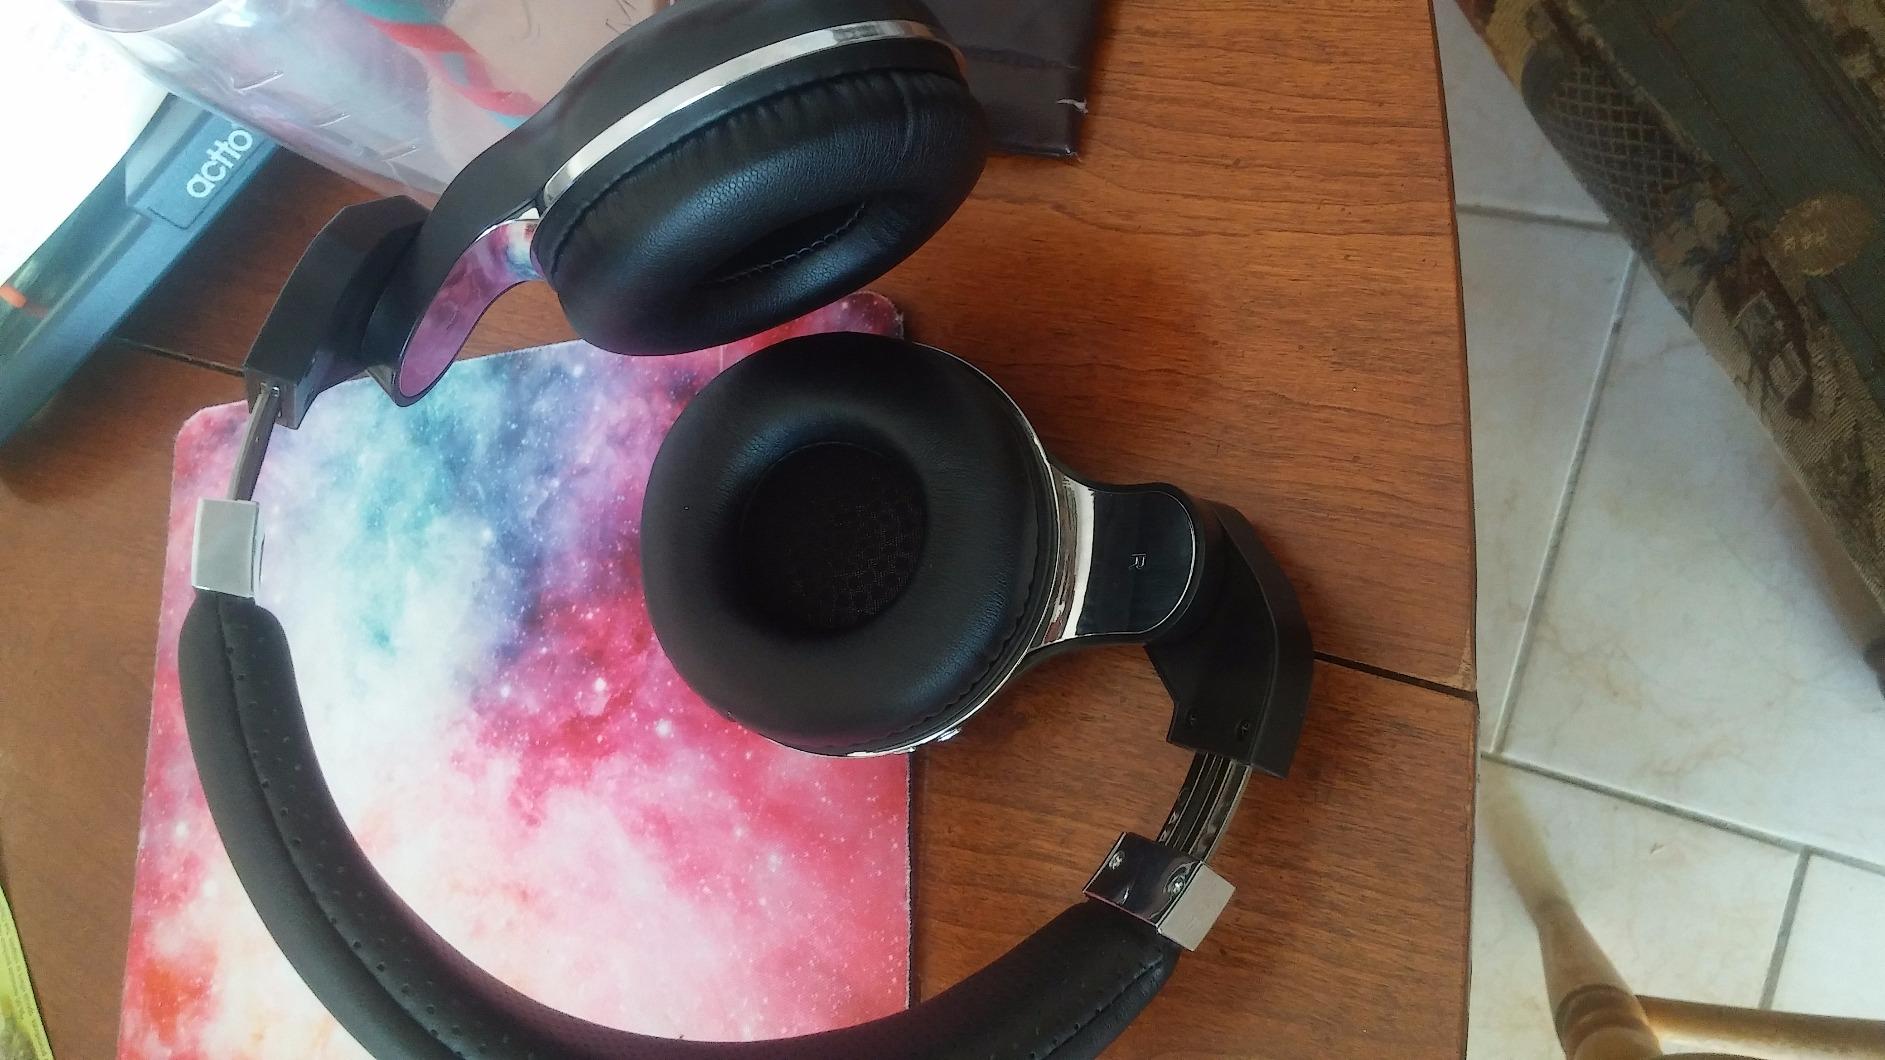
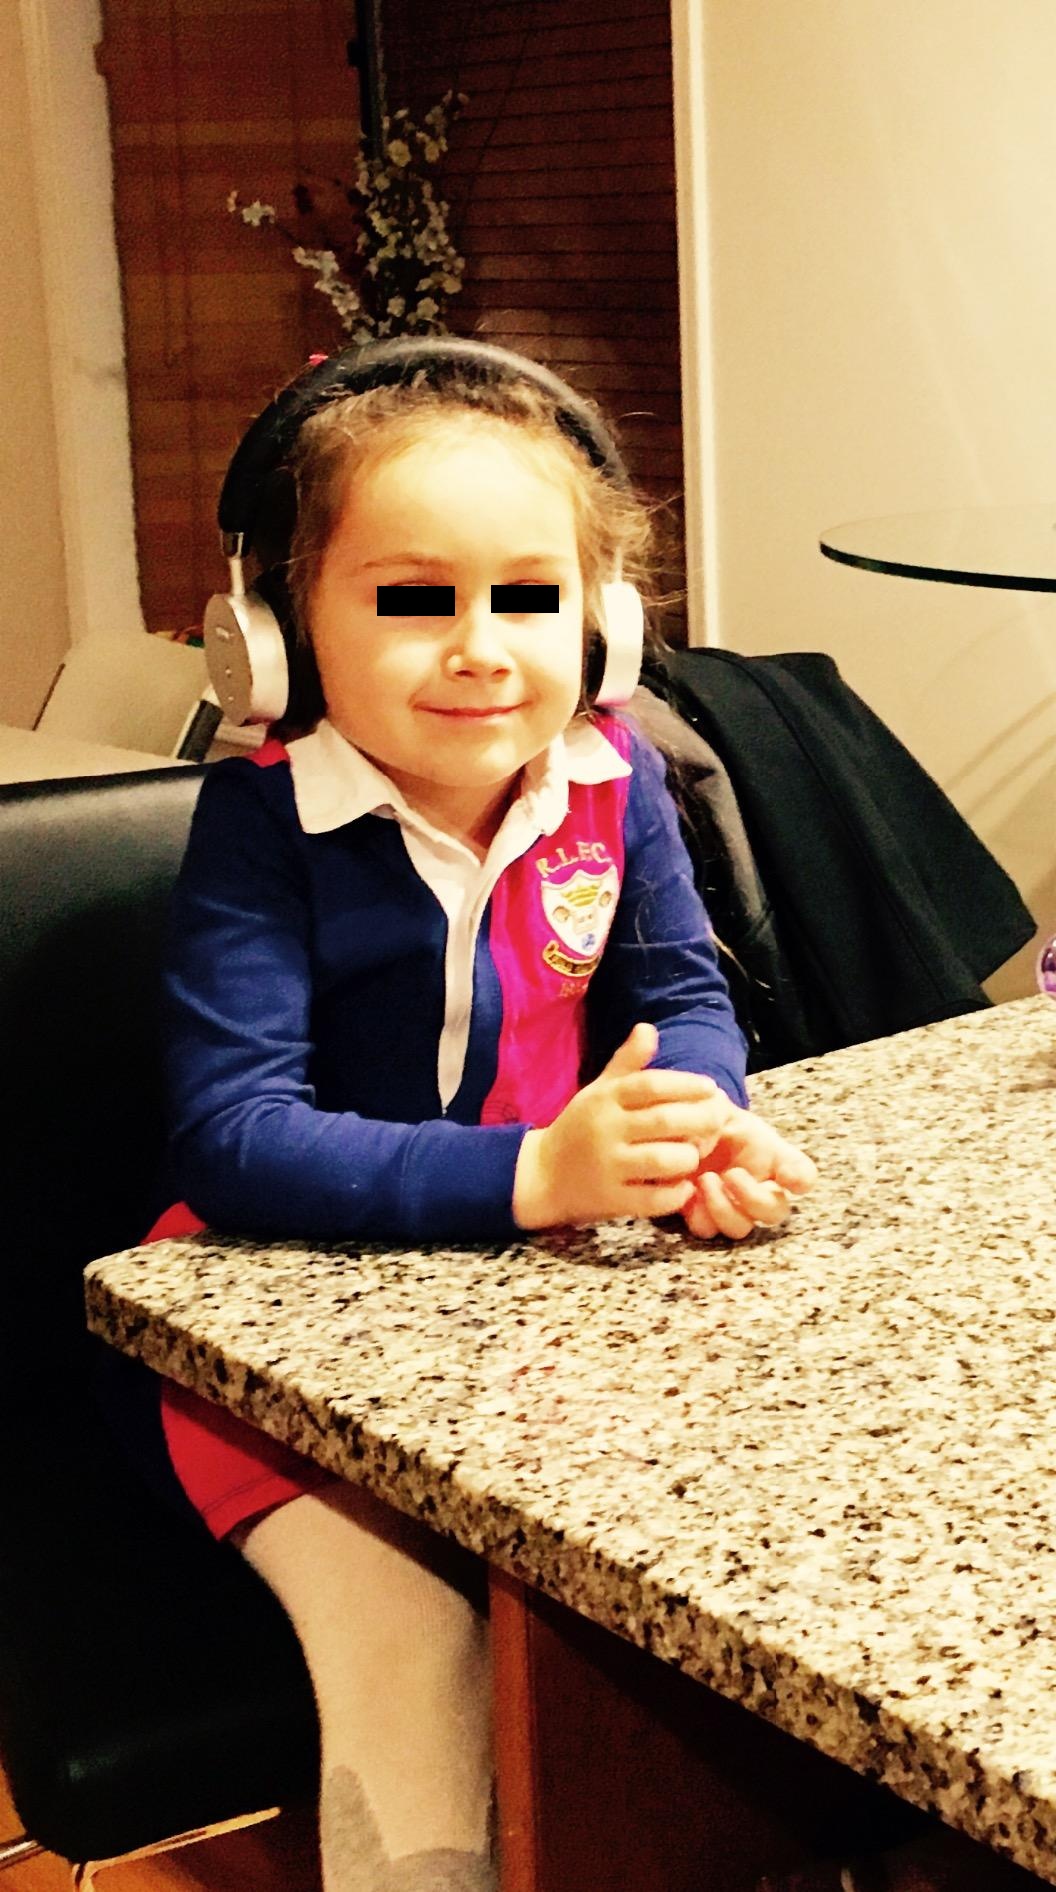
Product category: headphones
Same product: no